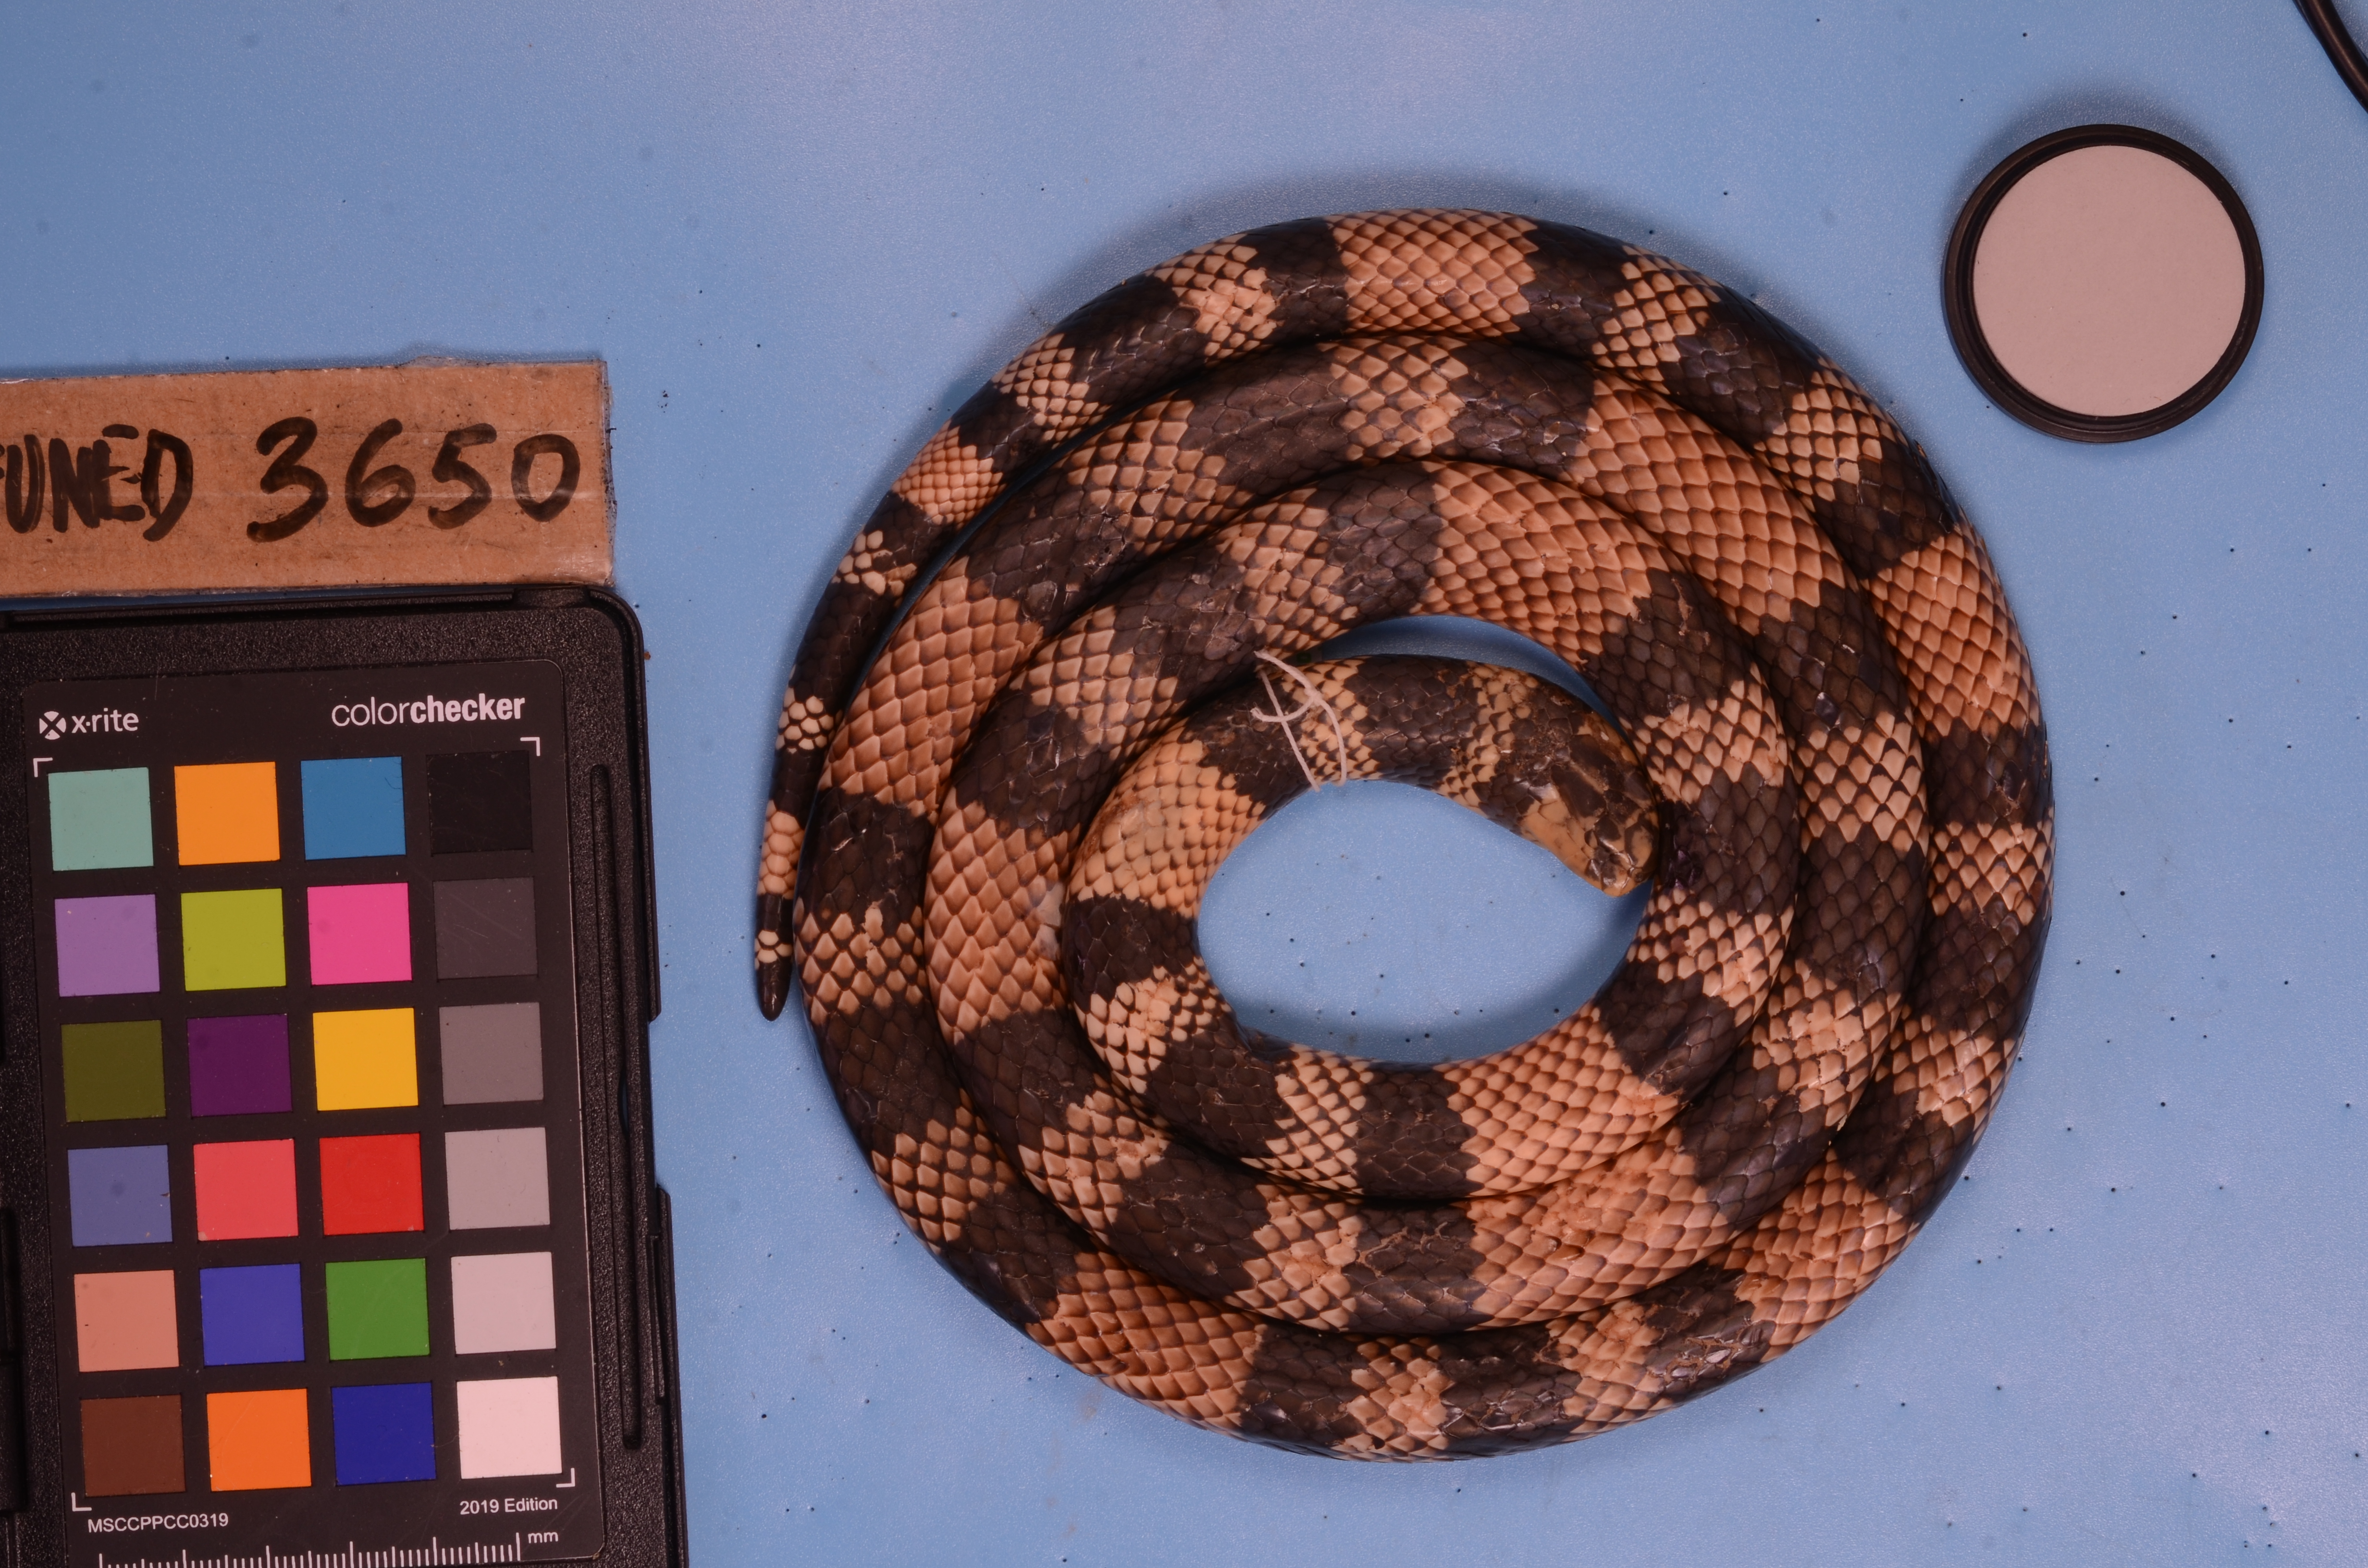
Species: Micrurus frontalis
View: dorsal
Mimicry status: model